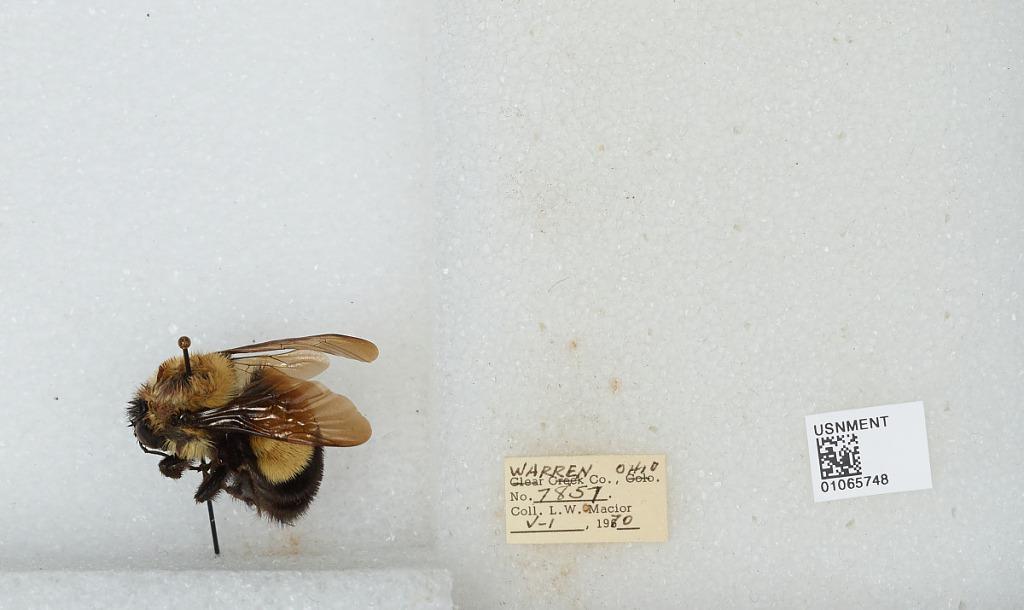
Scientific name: Bombus (Bombus) affinis Cresson
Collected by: L. Macior
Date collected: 1970-5-1
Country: United States
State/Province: Ohio
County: Warren
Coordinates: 39.4242, -84.1856